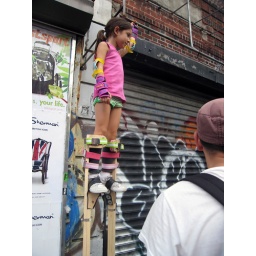
girl in pink